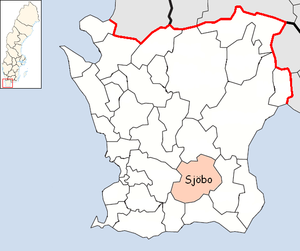
La commune de Sjöbo est une commune suédoise du comté de Skåne. 18 415 personnes y vivent. Son chef-lieu se situe à Sjöbo.